Question: Please indicate a possible affordance area of the baseball bat that can be used for holding
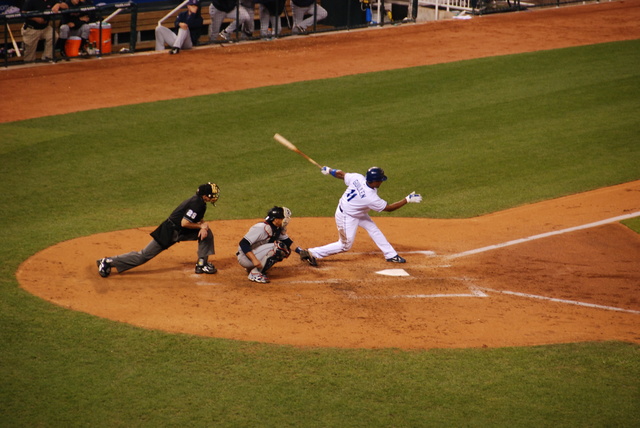
Answer: [316.5, 161, 336.5, 178]